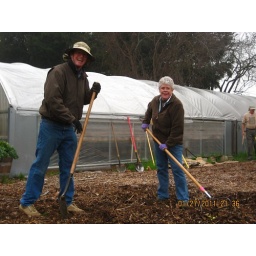
spreading mulch over what where a fruit tree used to be